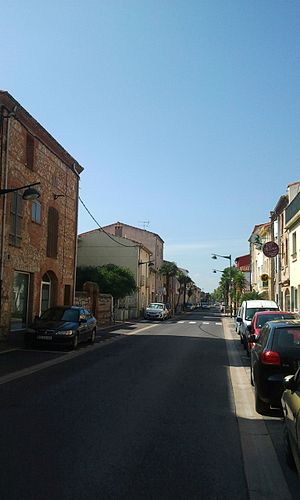
Bompas (Pyrénées-Orientales)
Avenue du Haut-vernet i Bompas centrum
Avenue du Haut-vernet i Bompas centrum
Bompas er en by og kommune i departementet Pyrénées-Orientales i Sydfrankrig. Siden 60'erne er byens befolkning steget kraftigt på grund af dens beliggenhed tæt på Perpignan.